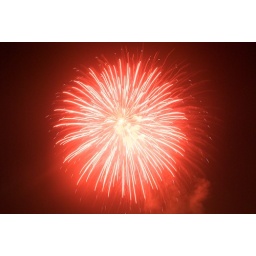
red explosion in the night sky